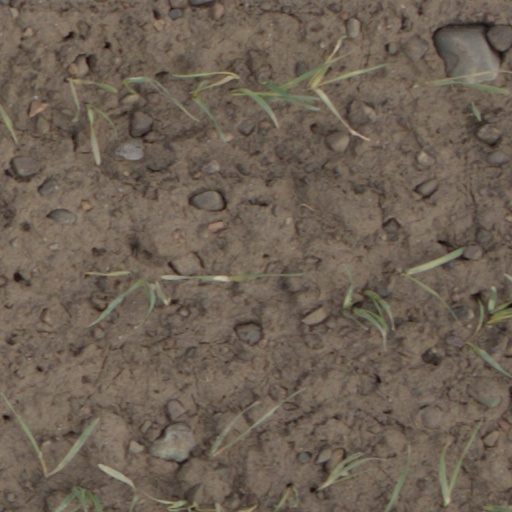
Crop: wheat